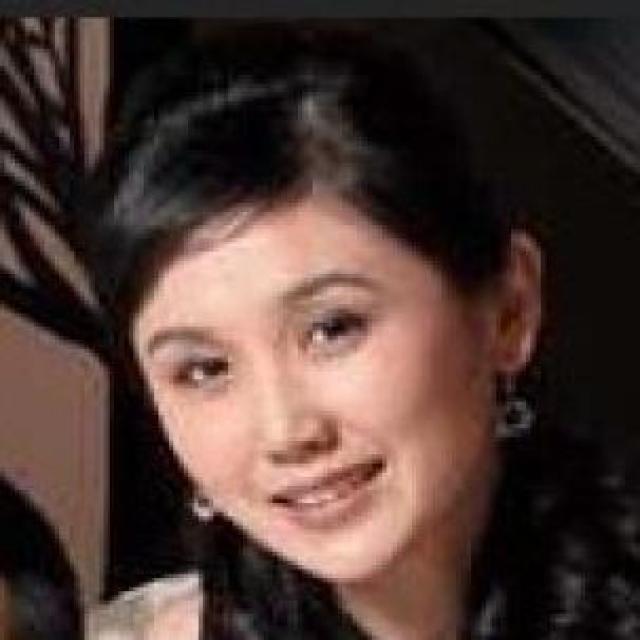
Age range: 21-44